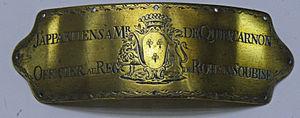
Plaque de collier pour chien du régiment Rohan soubise.
Le régiment de Rohan est un régiment d’infanterie du Royaume de France créé en 1684.
Le 84ᵉ régiment d'infanterie est un régiment d'infanterie de l'Armée de terre française, à double héritage, créé sous la Révolution à partir du régiment de Rohan, un régiment français d'Ancien Régime, et du 9ᵉ régiment d'infanterie légère créé à partir des chasseurs des Cévennes.